Lusty Lady

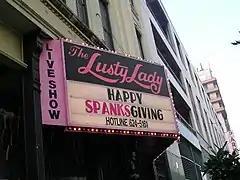
Marquee of the Seattle Lusty Lady, Thanksgiving 2005

The Lusty Lady is a pair of defunct peep show establishments, one in downtown Seattle and one in the North Beach district of San Francisco. The Lusty Lady was made famous by the labor activism of its San Francisco workers and the publication of several books about working there.